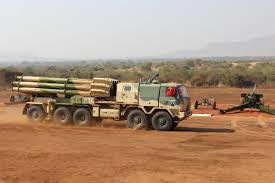
Label: Self Propelled Artillery